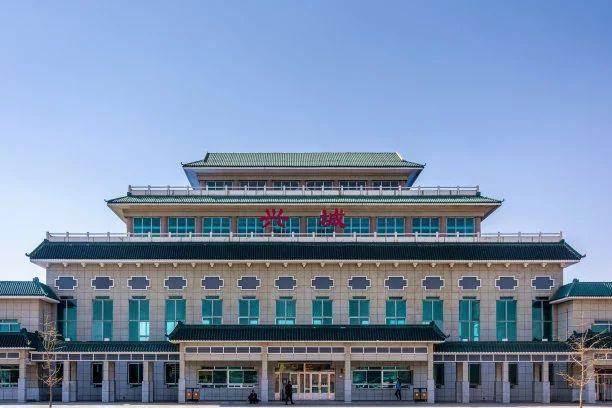
地标名称：兴城站
所在城市：葫芦岛市·兴城市